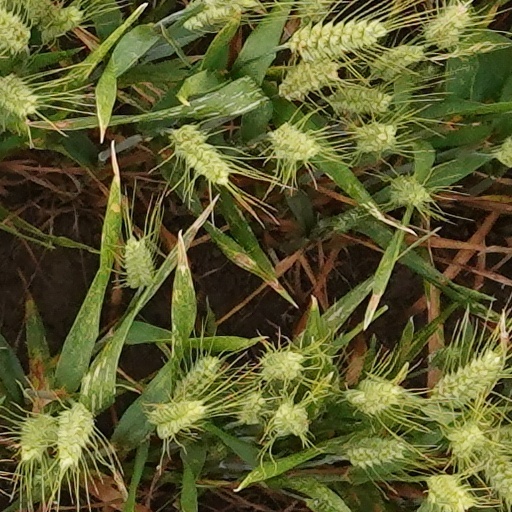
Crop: wheat